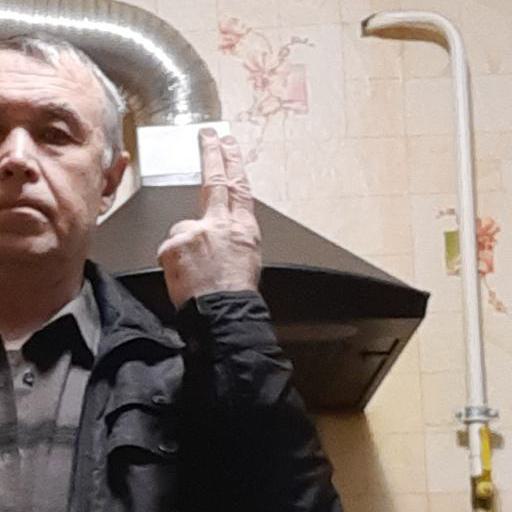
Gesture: two_up_inverted